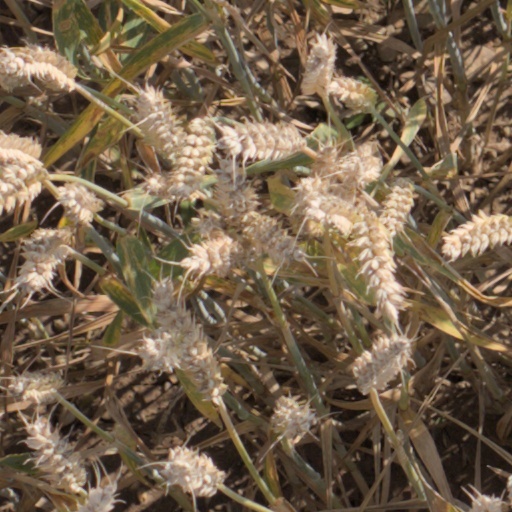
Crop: wheat